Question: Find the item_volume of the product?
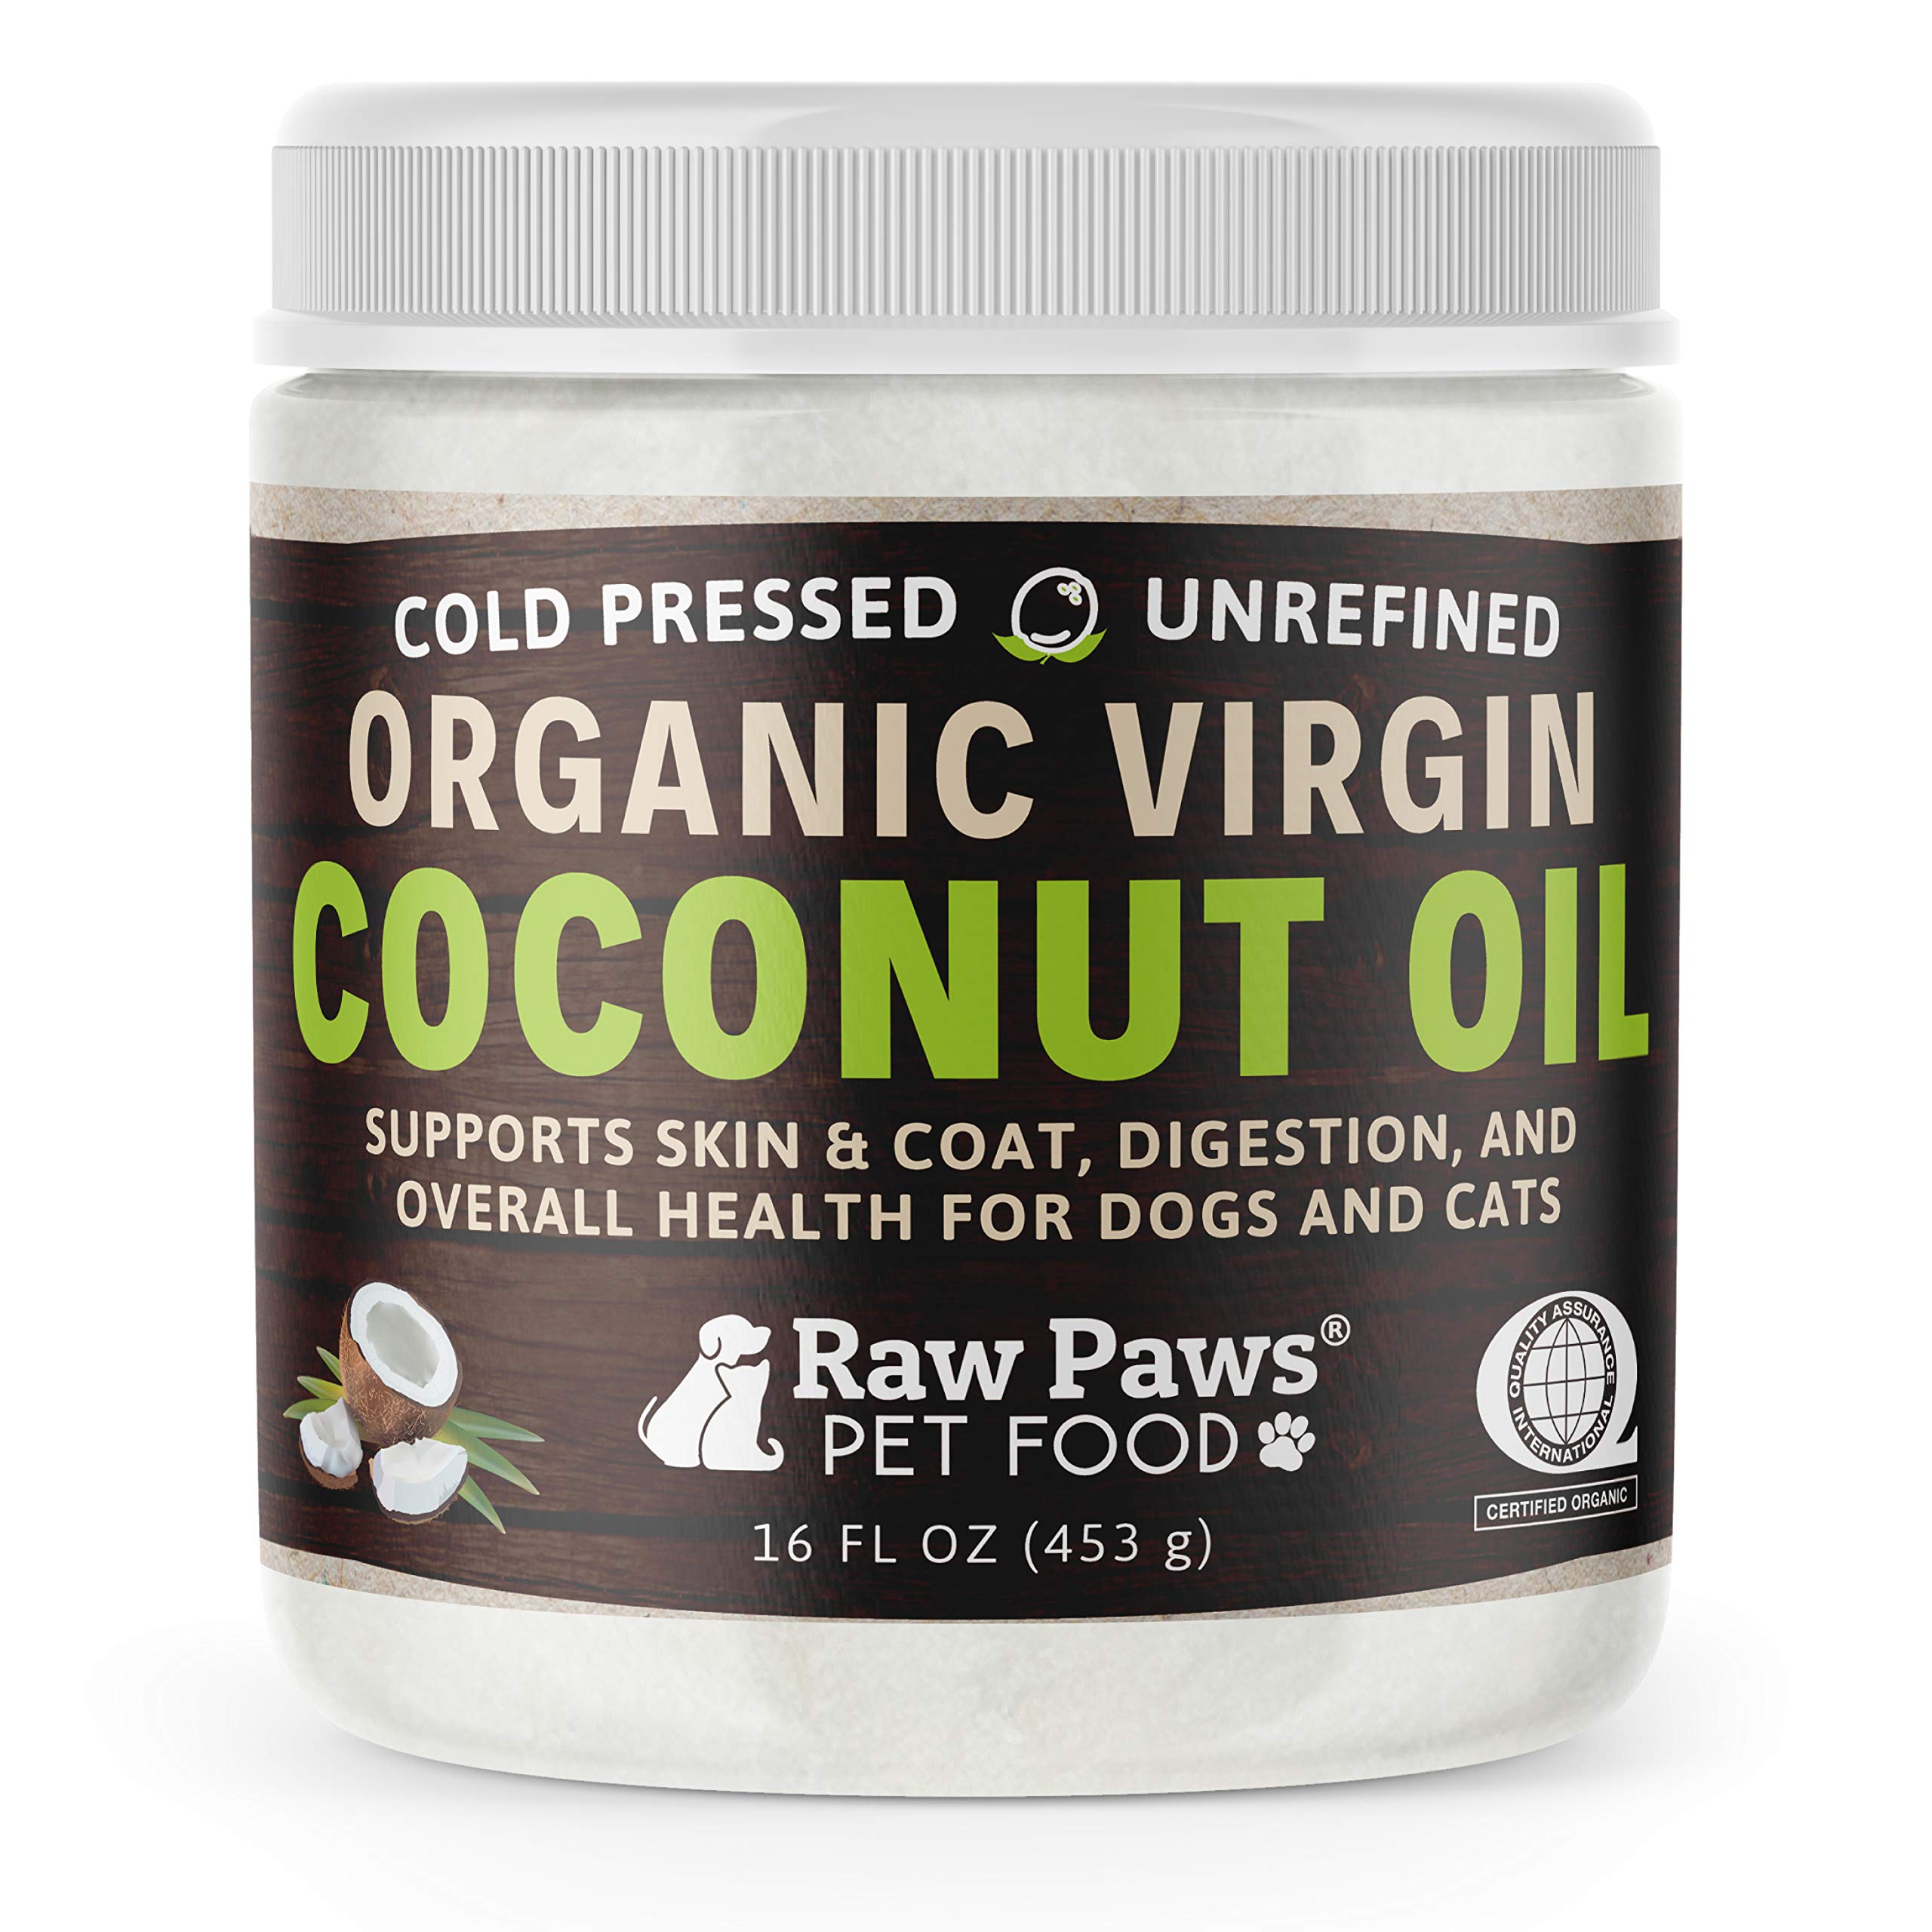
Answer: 16.0 fluid ounce